Enniskerry

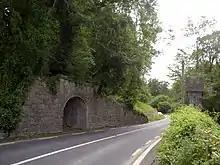
The railway bridge of the failed Bray & Enniskerry Railway

The Bray and Enniskerry Railway was proposed in the 19th century, to link the town to Bray. Some initial work was carried out, including building a bridge to carry the railway over Dublin Corporation's Vartry watermain. Wicklow County Council recently removed much of the railway embankment in road widening, but left the bridge, which is directly opposite the ornate bridge carrying the watermain over the Cookstown River, a tributary of the River Dargle. The plan ran into financial difficulties, and the rails were lifted and sold off.